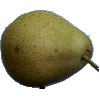
Label: pear_forelle